William Morton Pitt

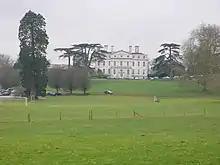
Kingston Maurward House, the home of William Morton Pitt

William Morton Pitt, FRS (16 May 1754 – 28 February 1836) was a British Member of Parliament.